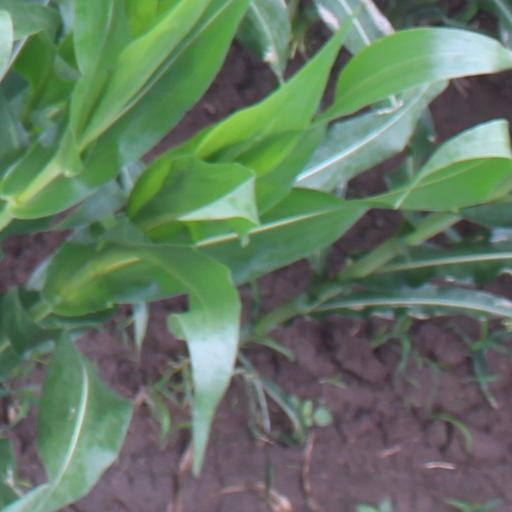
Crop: maize; corn